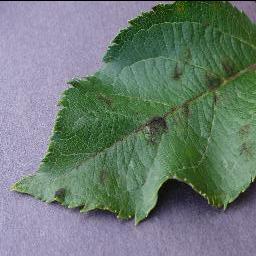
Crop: apple
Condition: scab